Kadavulai Kanden

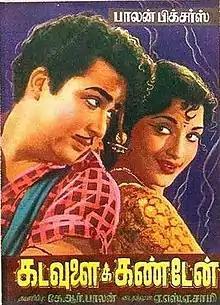
Poster

Kadavulai Kanden is a 1963 Indian Tamil-language film directed by A. S. A. Sami. The film stars M. R. Radha, Kalyan Kumar, Sowcar Janaki and Devika.